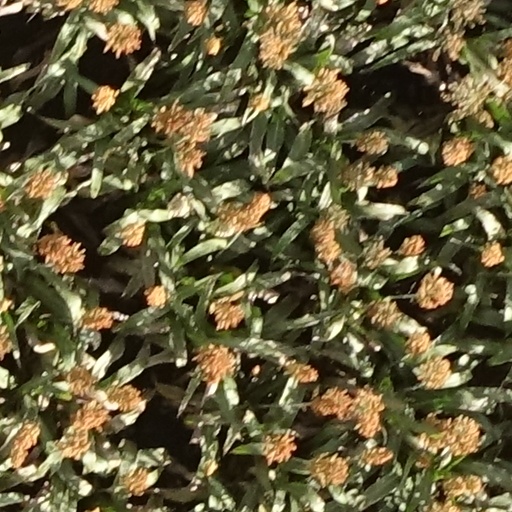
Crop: sorghum